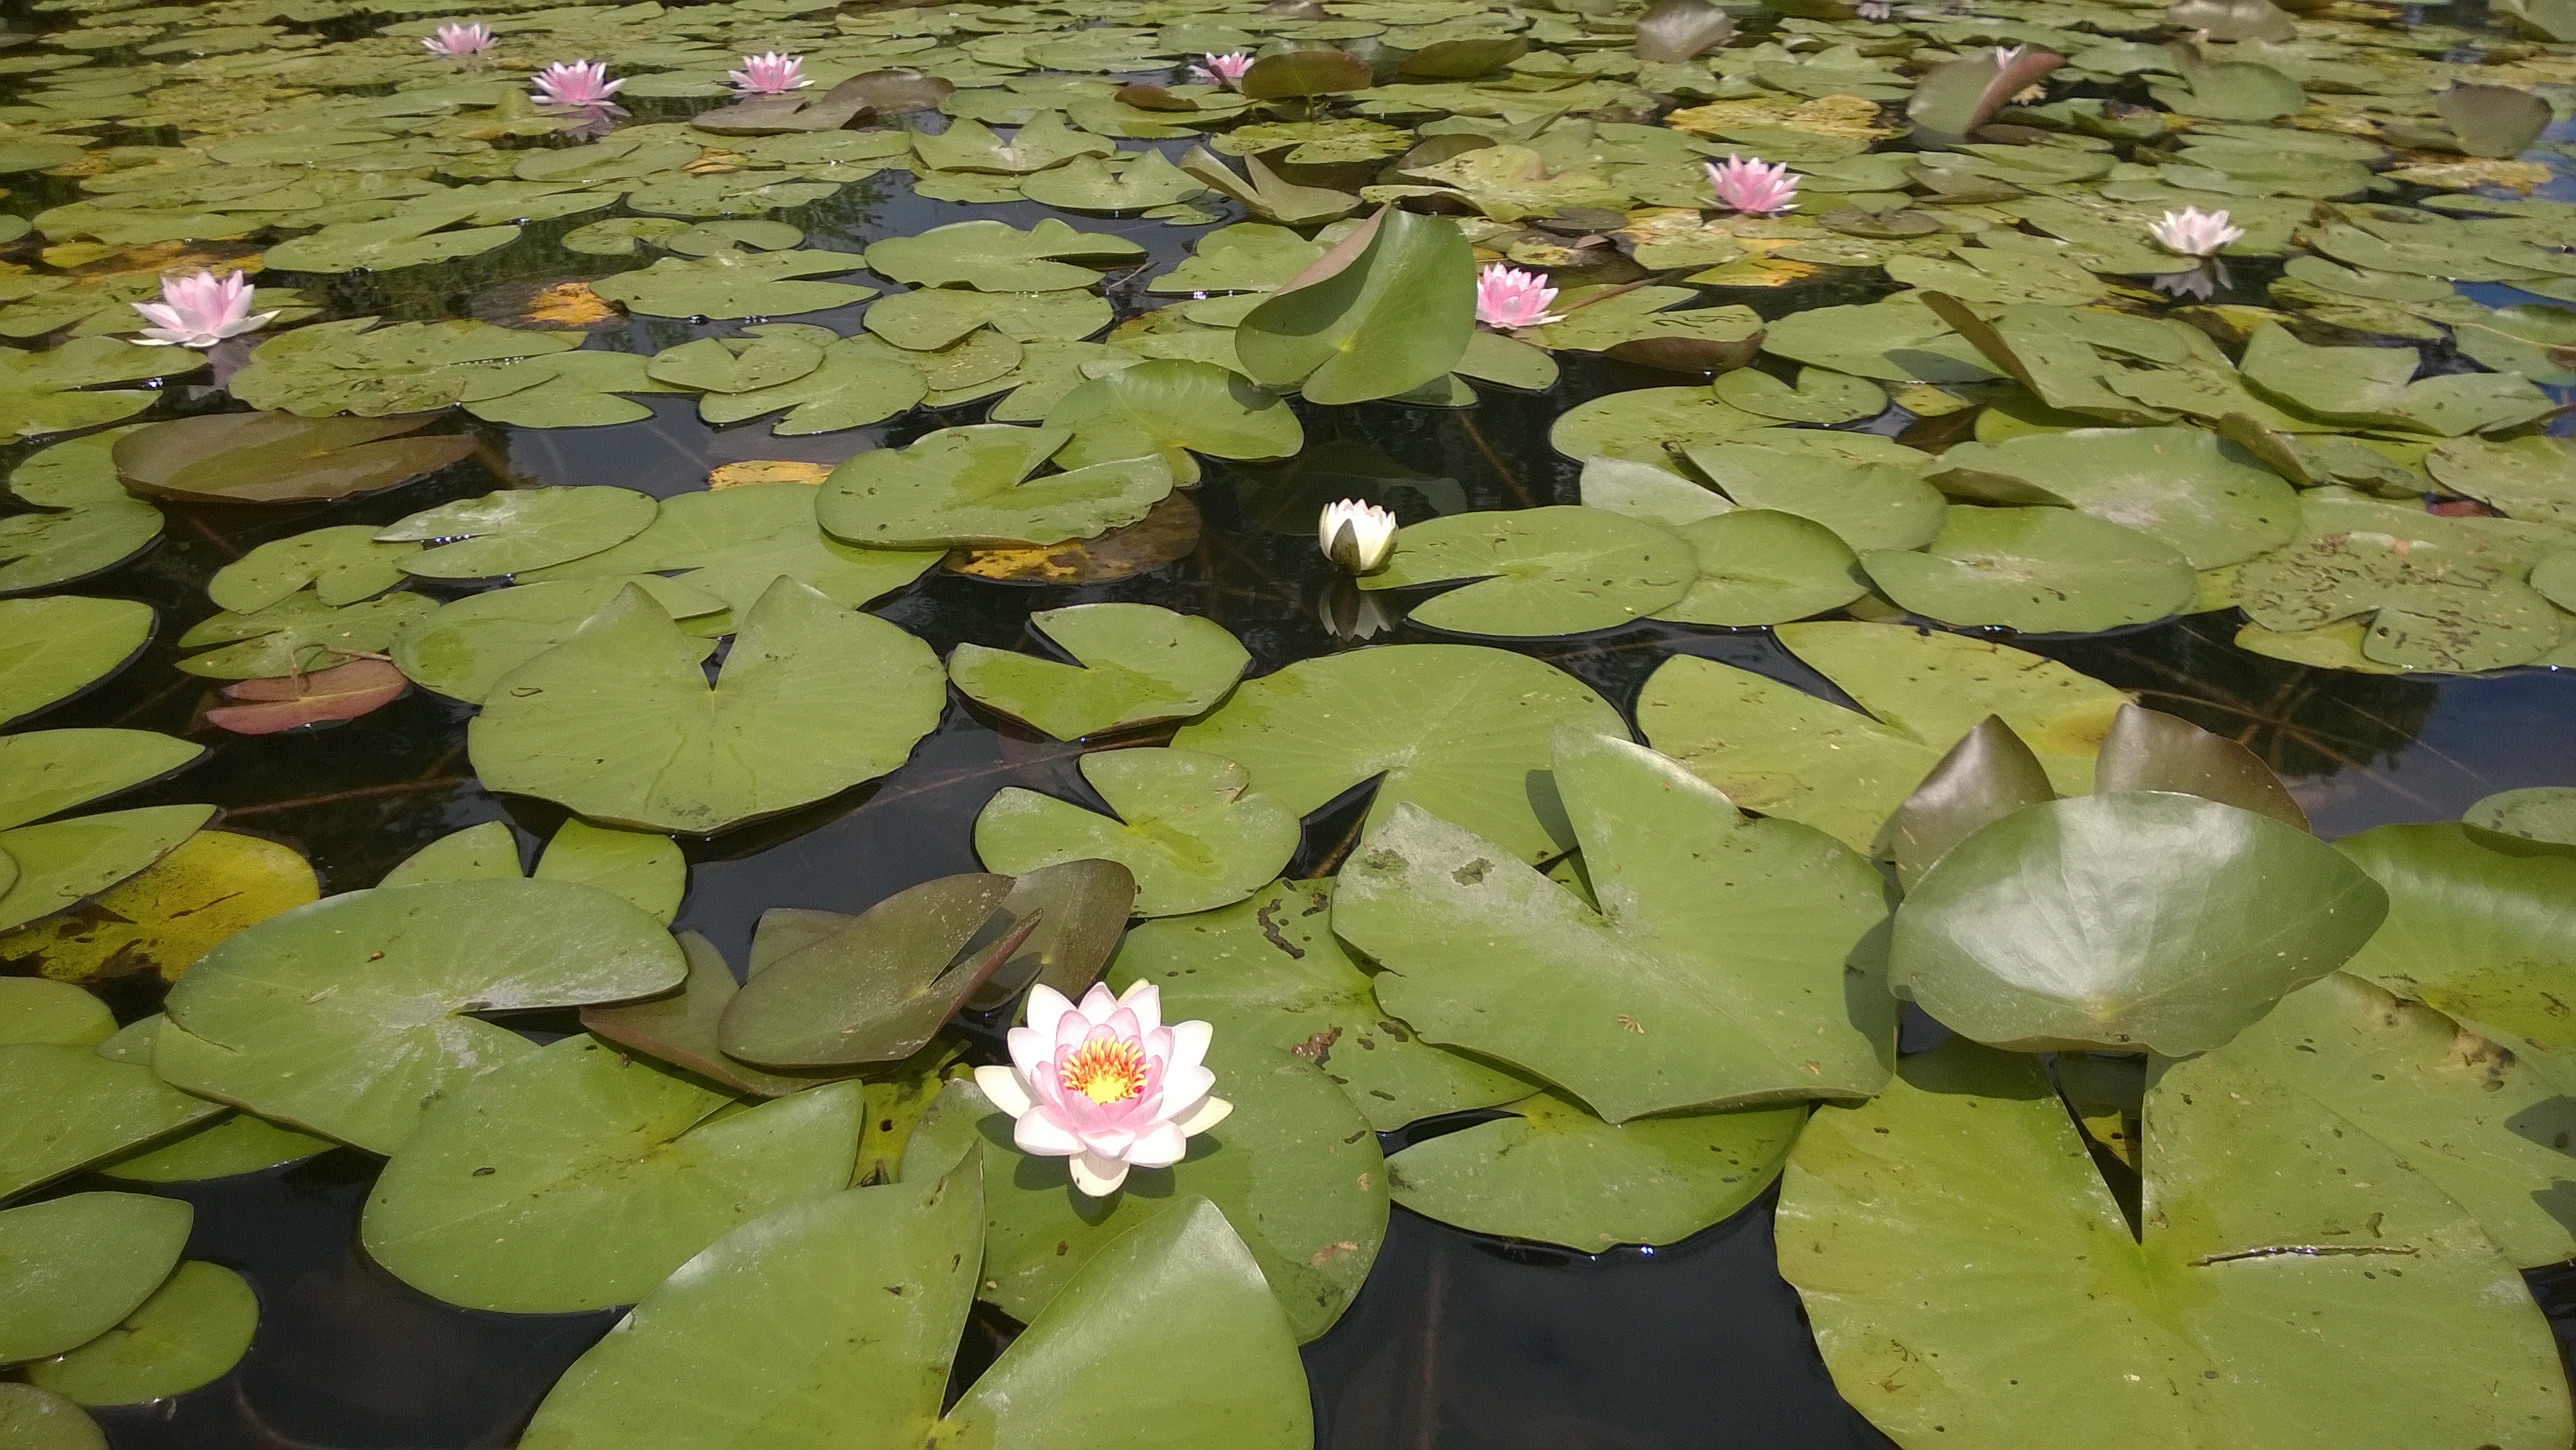
plant, leaf, flower, petal, lake, pond, green, botany, garden, sacred lotus, aquatic plant, flora, water lily, lotus, germany, berlin, ecosystem, castle park, schlossgarten, castle charlottenburg, annual plant, lotus family